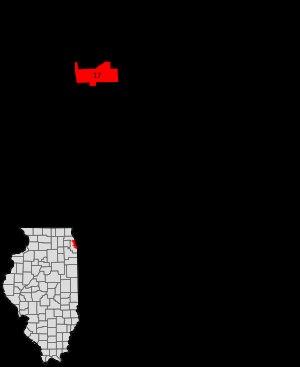
Dunning est l'un des 77 secteurs communautaires de la ville de Chicago aux États-Unis.